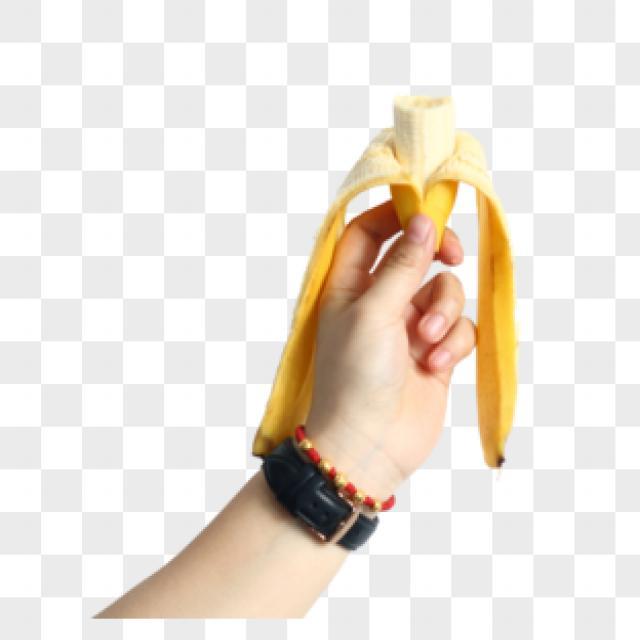
Label: bananas